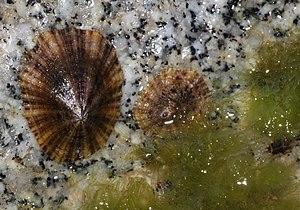
Patella caerulea (Patellidae), une patelle, photographiée à Arbatax, en Sardaigne (Italie).
Les Patella forment un genre de gastéropodes prosobranches comestibles vivant dans la zone de balancement des marées.